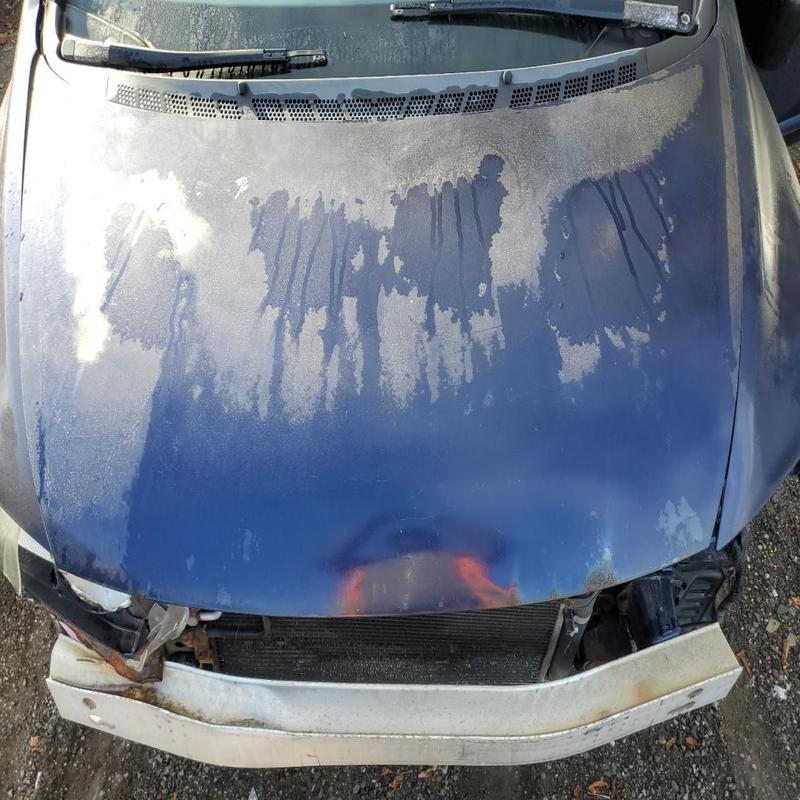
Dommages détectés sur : pare-choc avant, capot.
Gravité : majeur